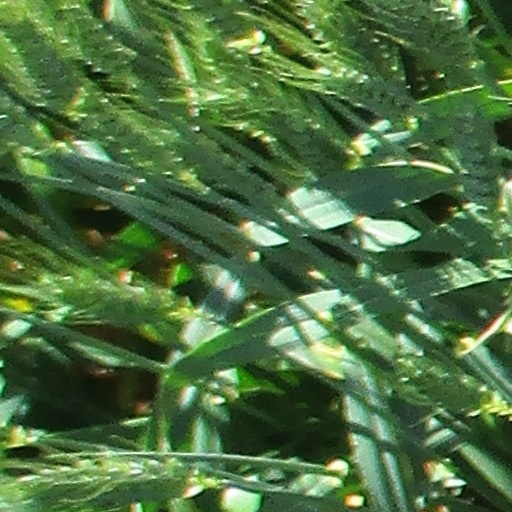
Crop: wheat